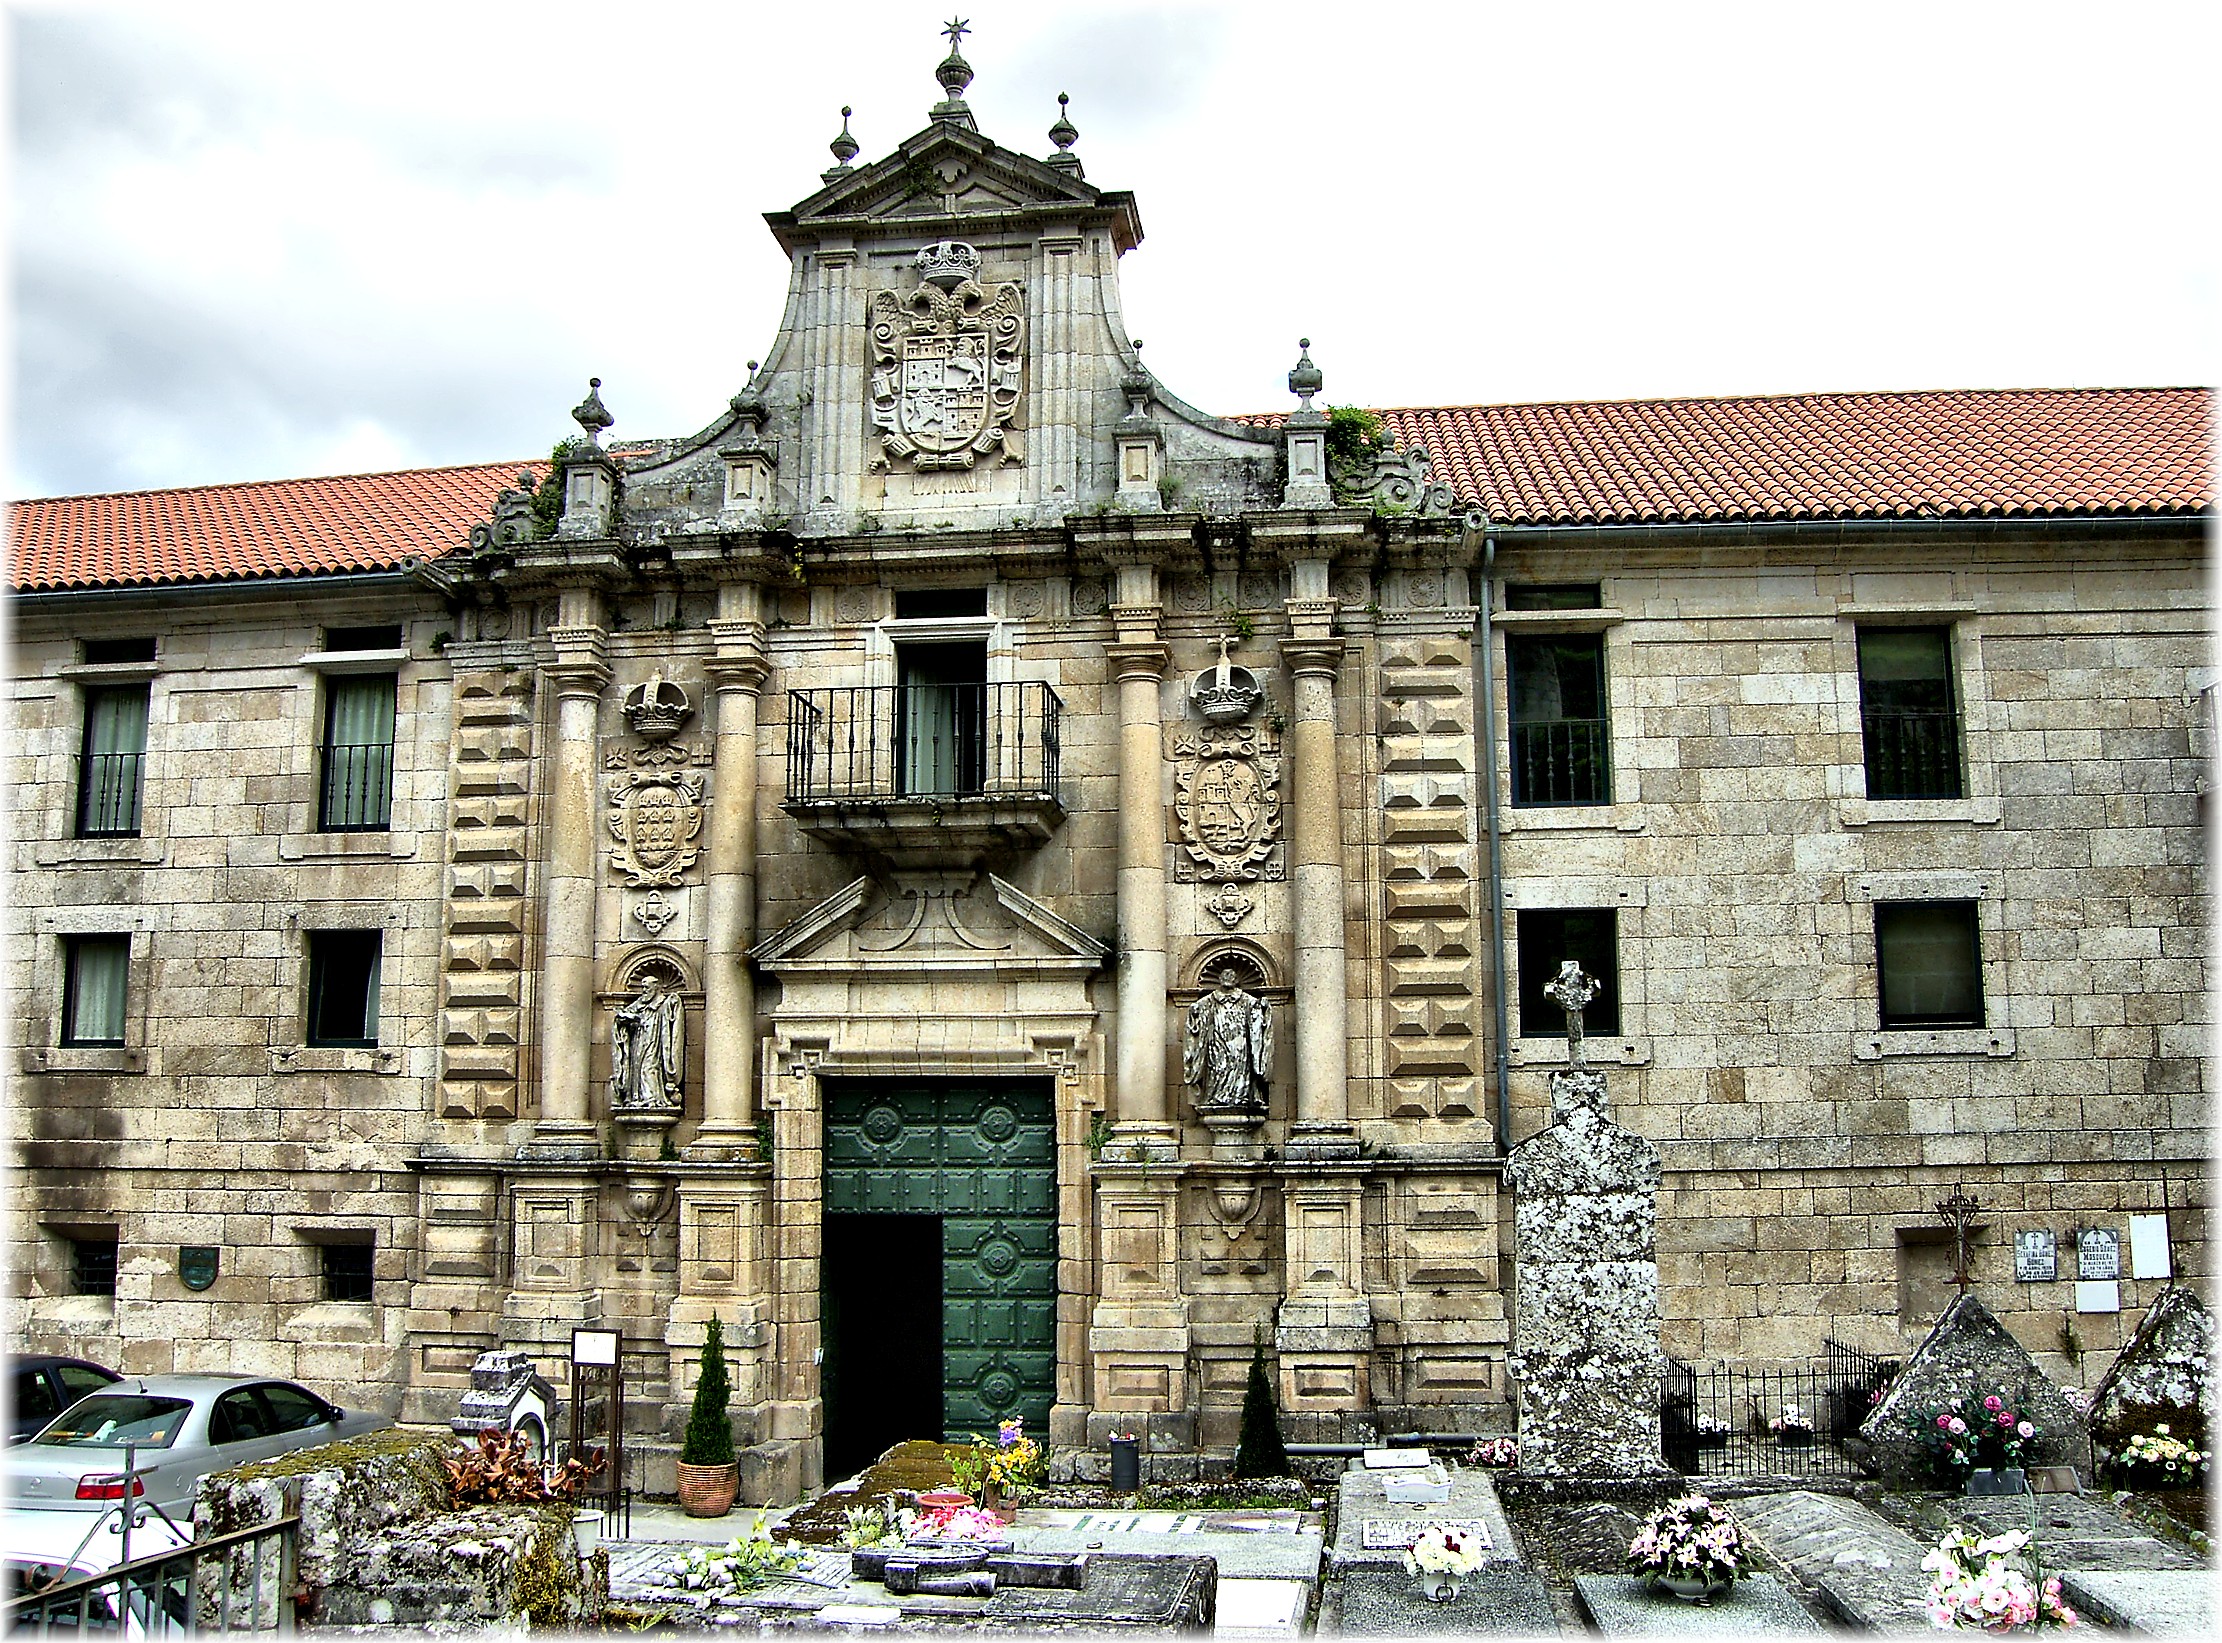
architecture, mansion, house, town, building, palace, home, europe, facade, galicia, estate, galiza, iglesias, provinciaourense, neighbourhood, residential area